Gravesend, Brooklyn

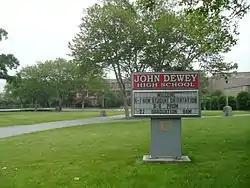
John Dewey High School's campus viewed from Bay 50th Street

Although Coney Island continued to be a major tourist attraction throughout the 20th century, the closing of Gravesend's great racetracks in the century's first decade resulted in the rest of the old town fading into obscurity. Most of it was developed as a working and middle-class residential Brooklyn neighborhood. During the 1920s, many one-family homes were built in Gravesend, which were then converted to two-family housing during the Great Depression.